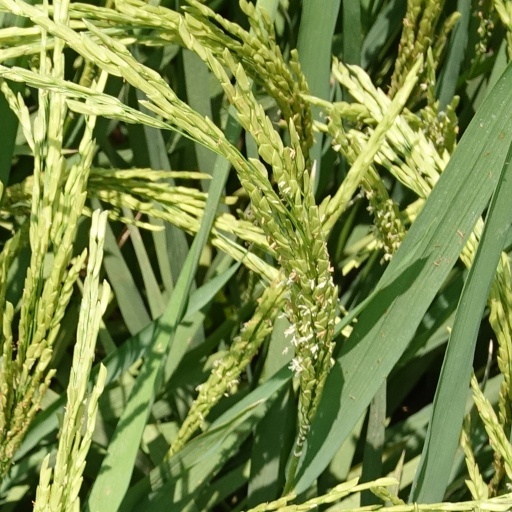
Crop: rice